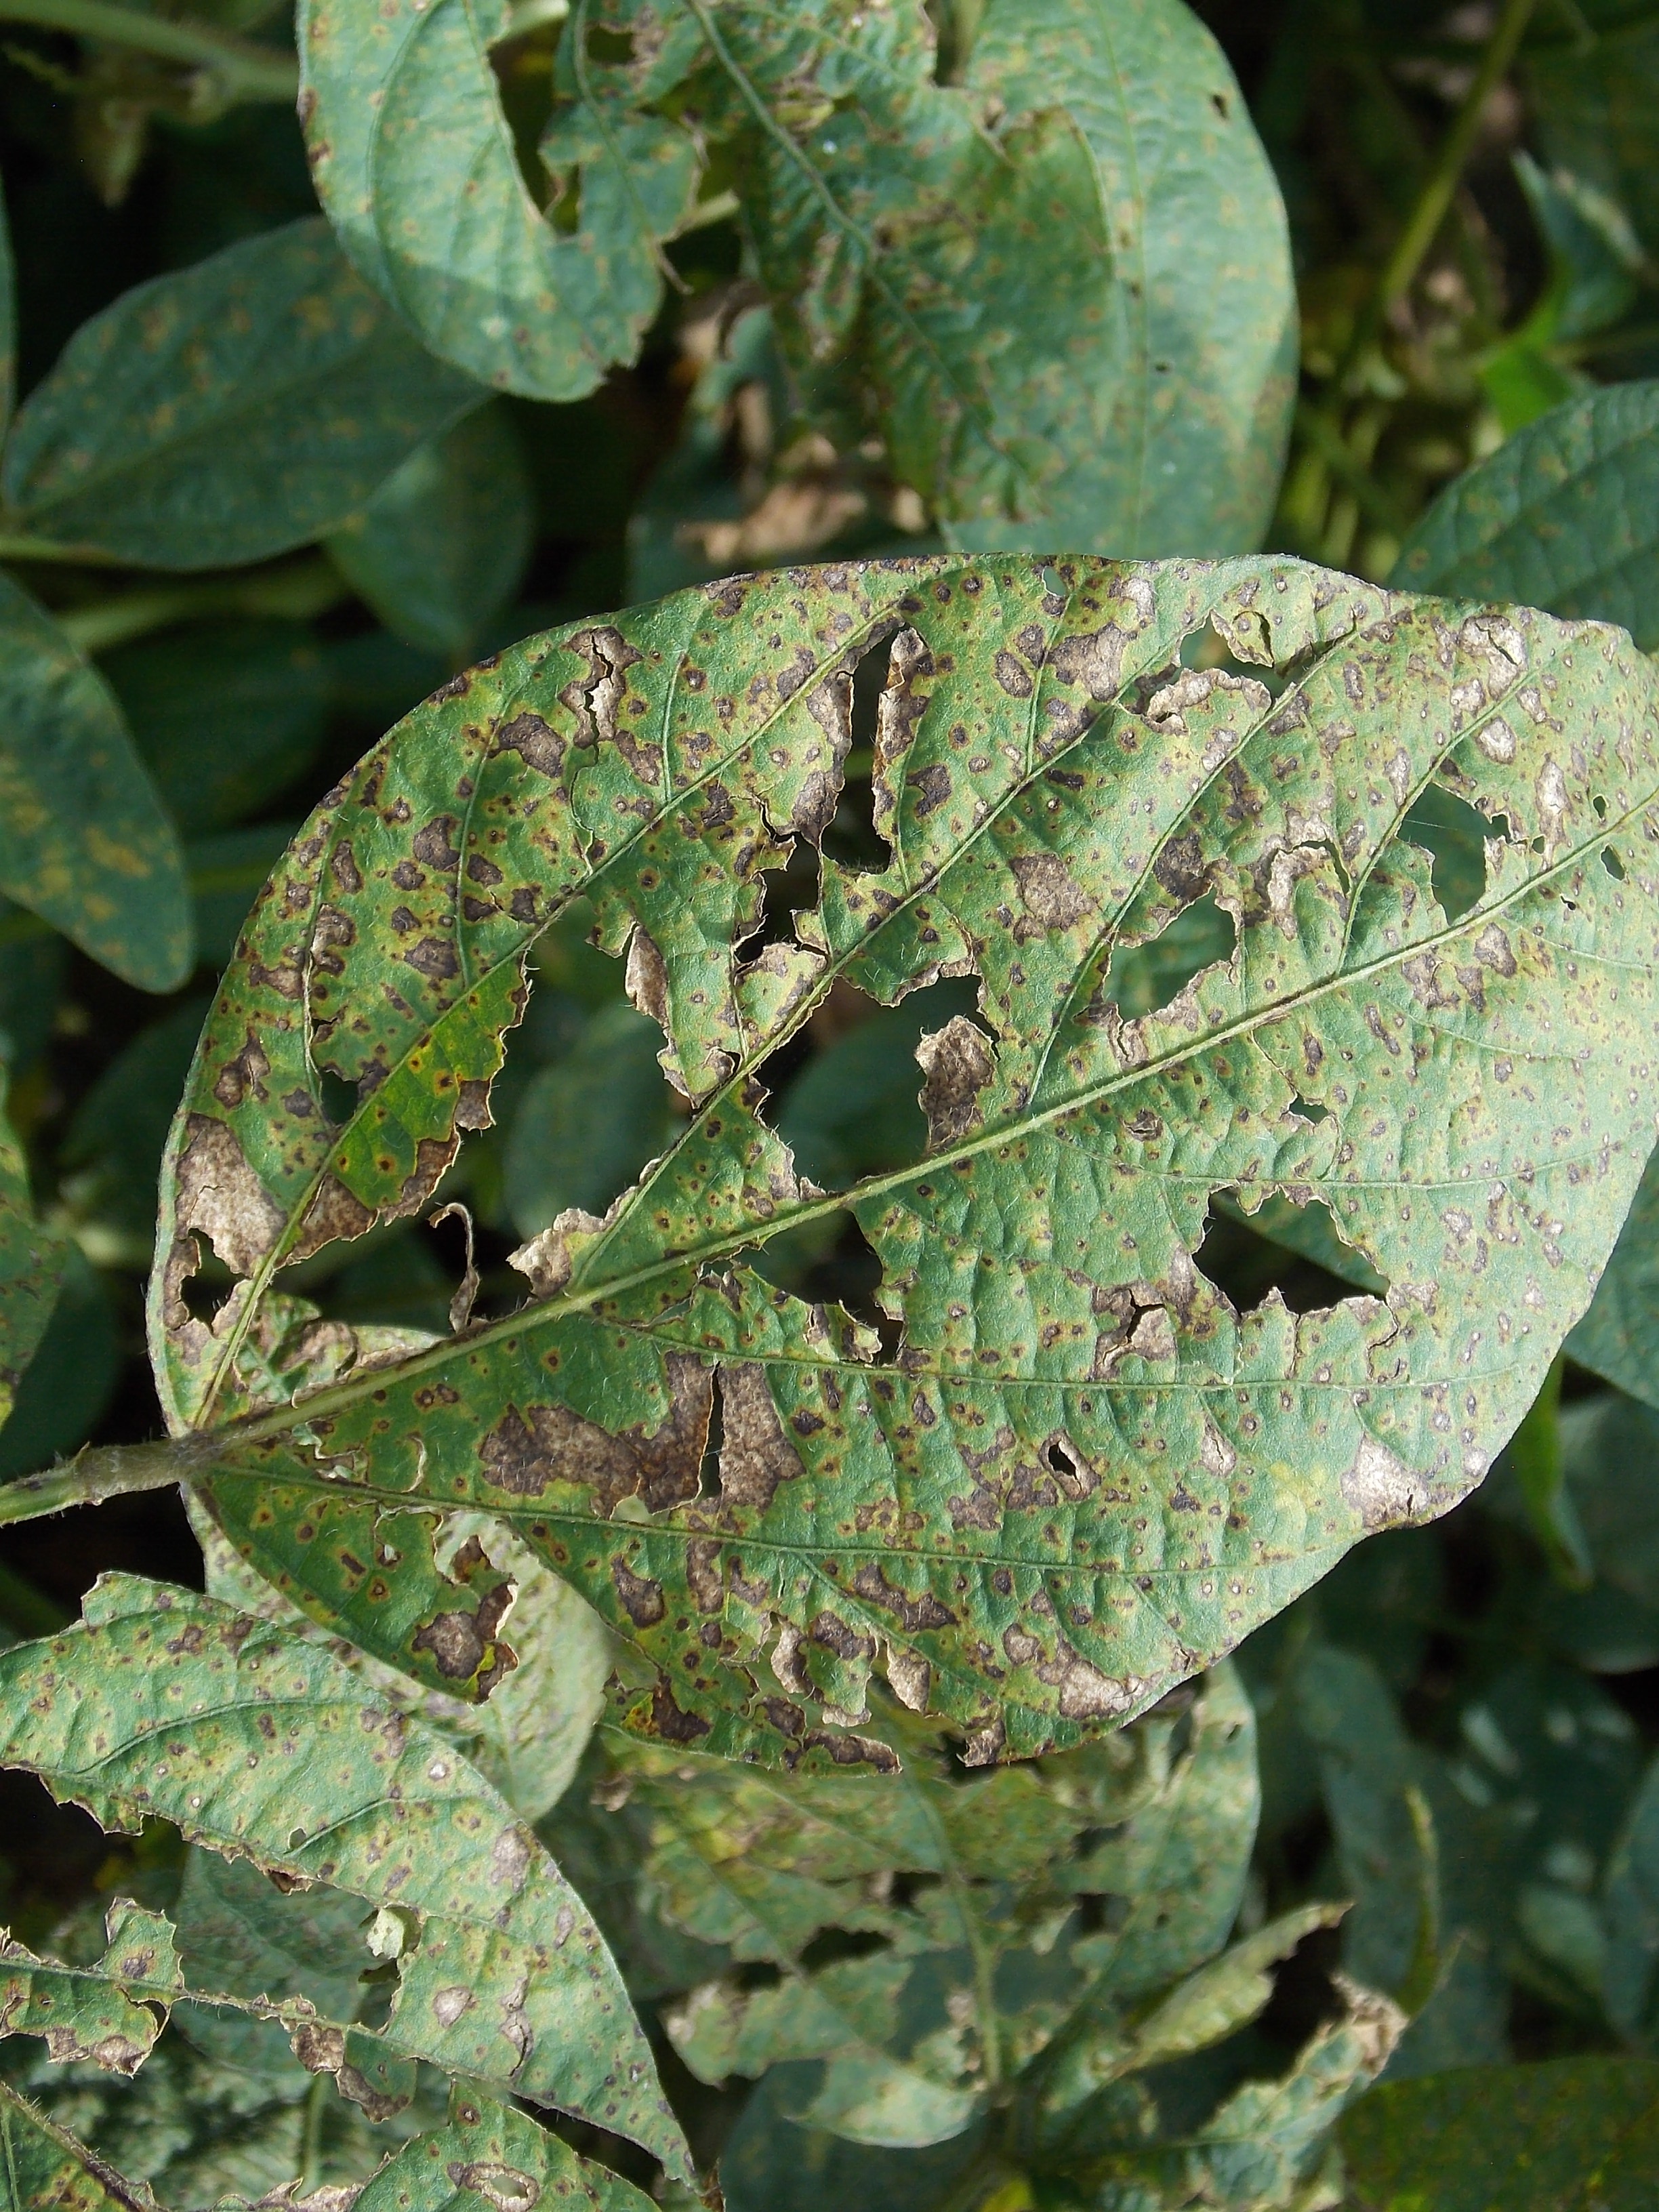
Label: Disease